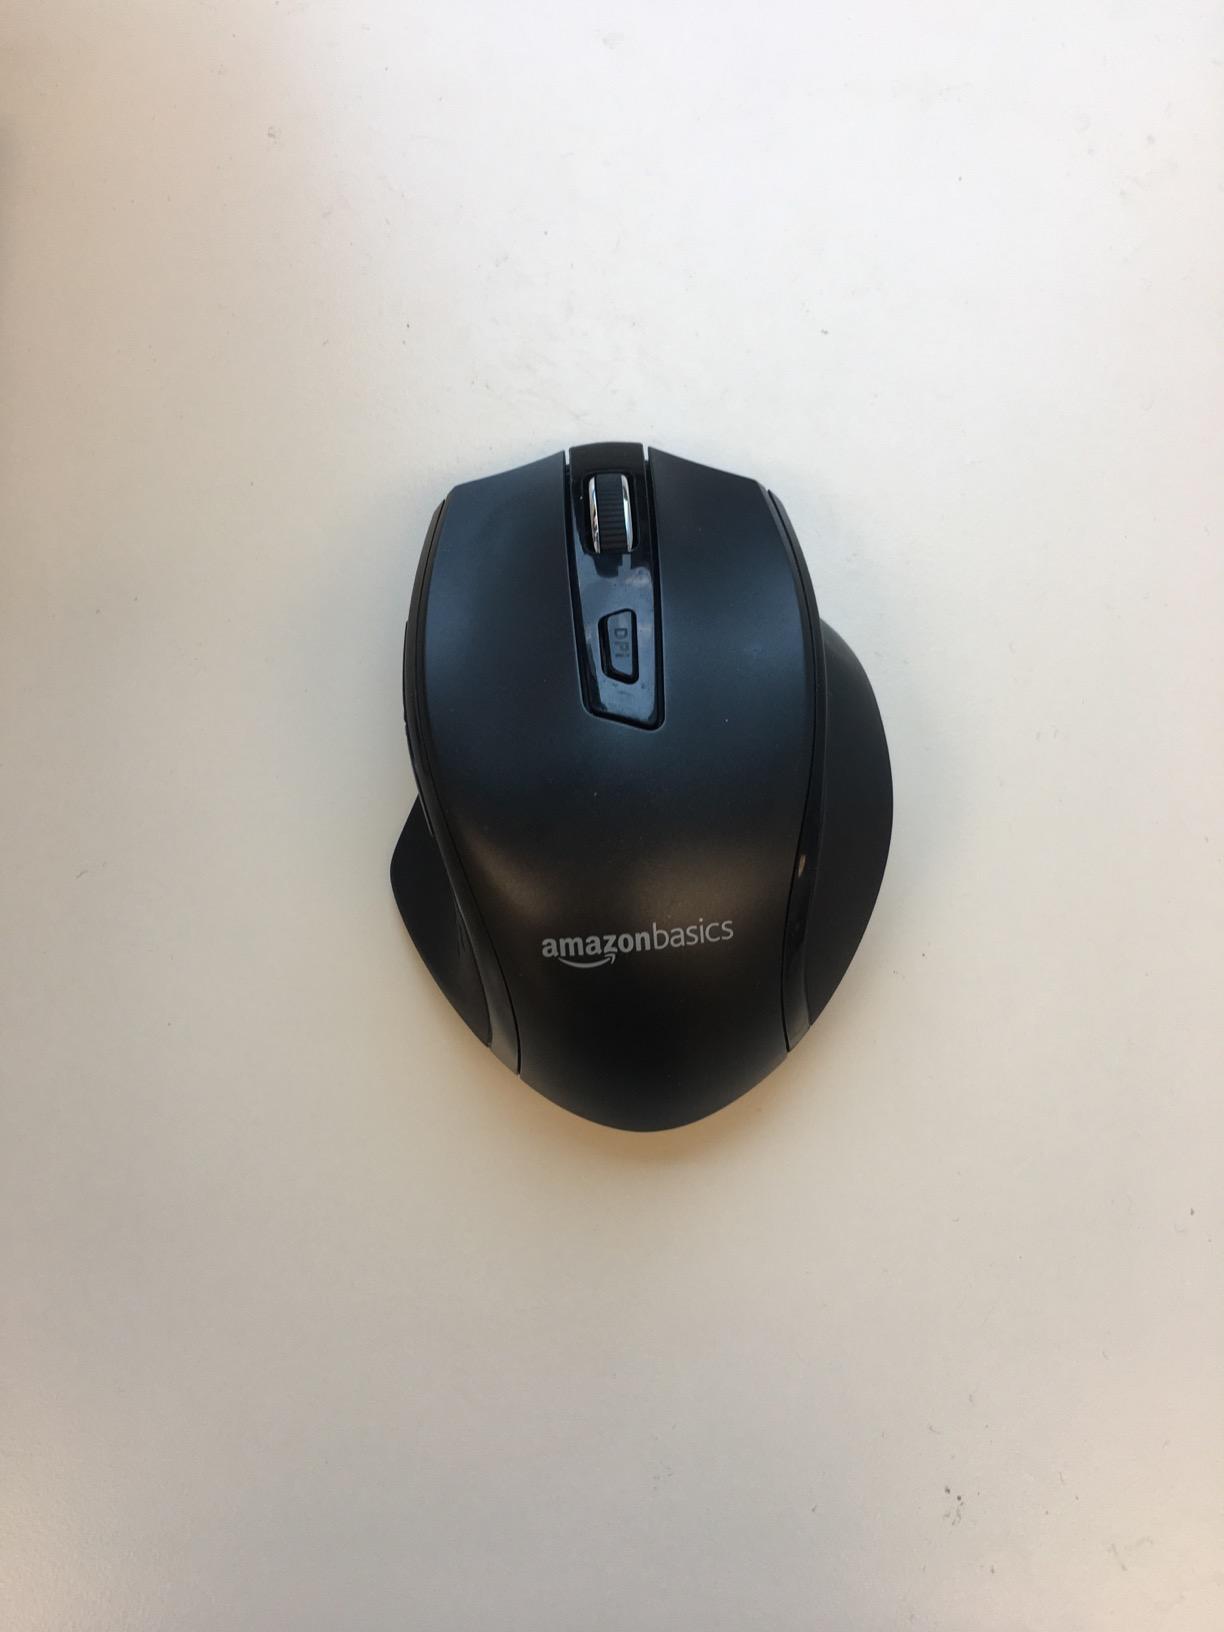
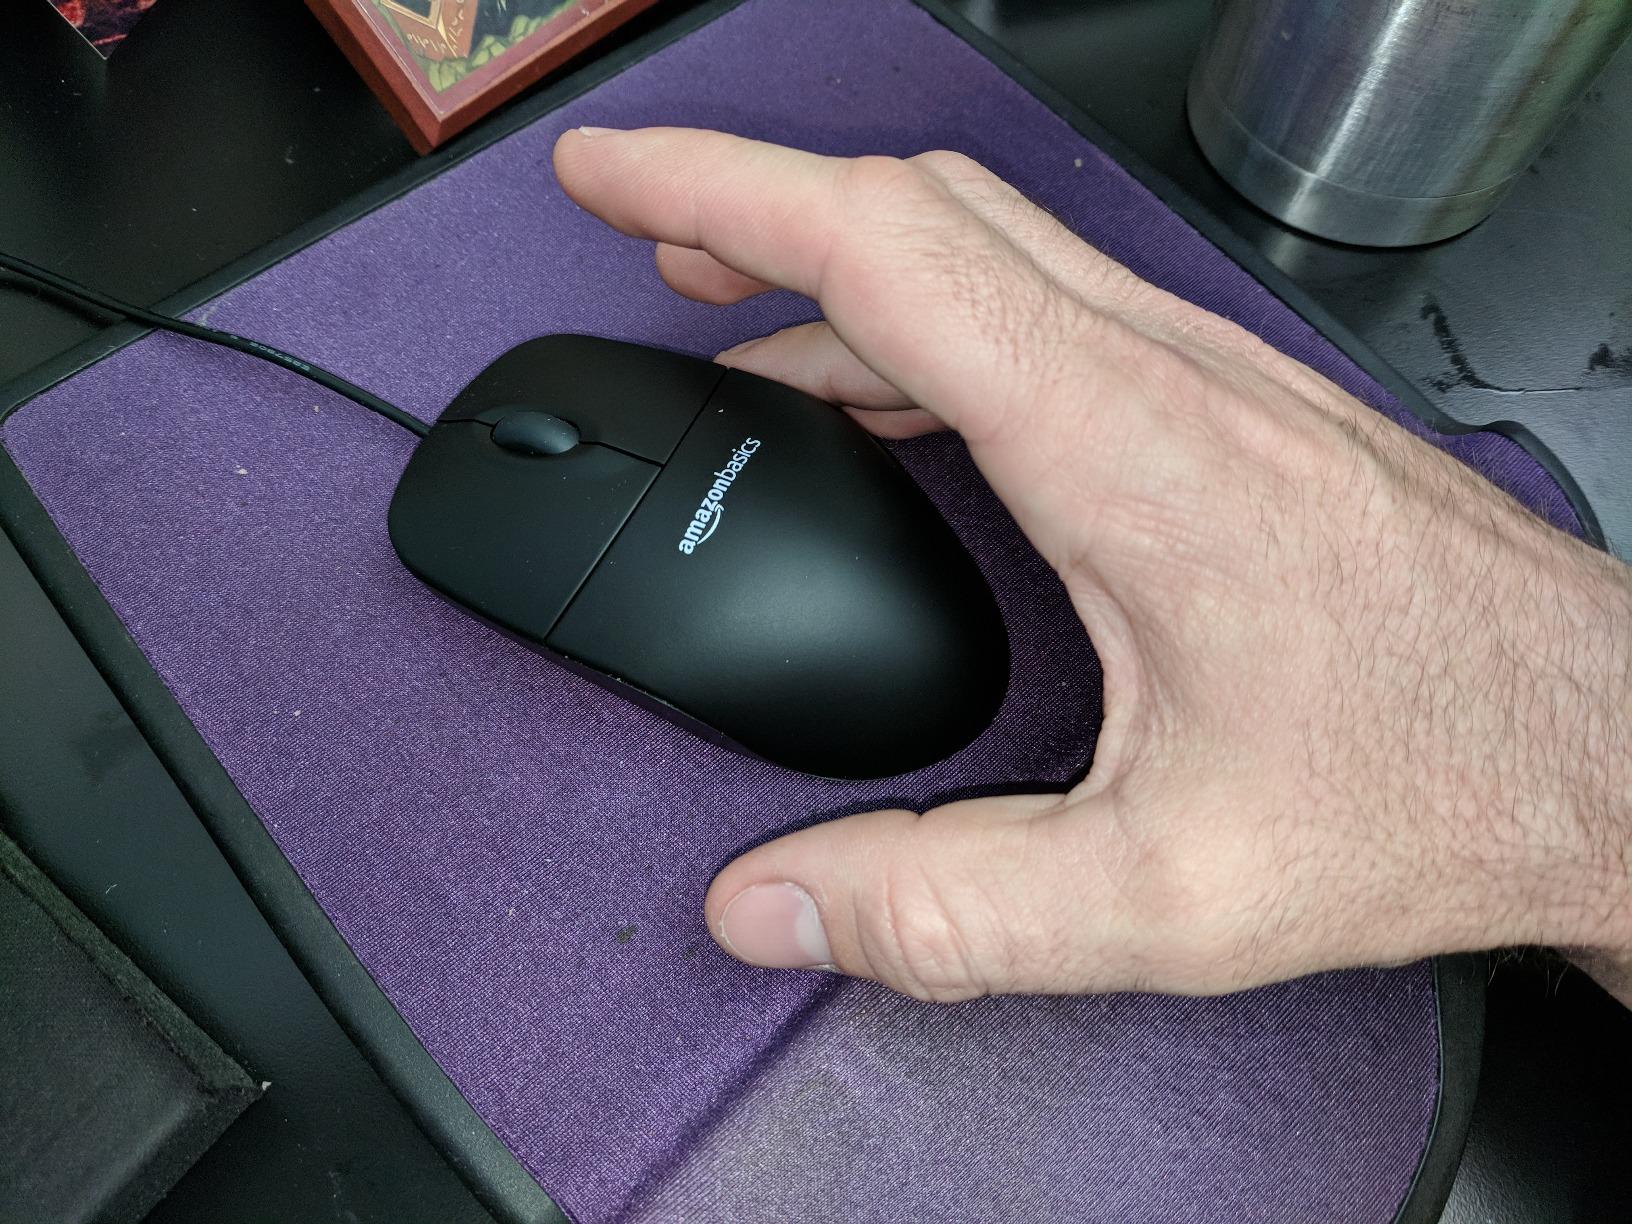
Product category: mouse
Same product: no